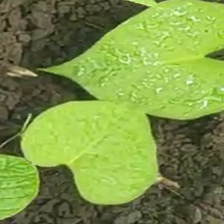
Weed species: Obscure_morning _glory(Ipomoea obscura)